Serpent Nunatak

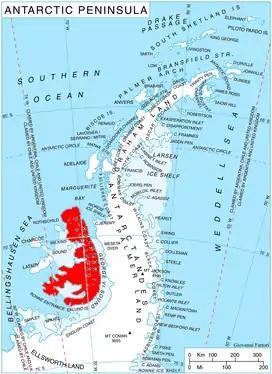
Location of Alexander Island in the Antarctic Peninsula region

Serpent Nunatak is a nunatak which is seen in the shape of a reverse letter S, rising to about just west of Tufts Pass lying within the Nichols Snowfield, in the northern portion of Alexander Island, Antarctica. It is situated northeast of Lizard Nunatak and south of Lesnovo Hill. The feature was descriptively named by United Kingdom Antarctic Place-Names Committee in 1977 because of the nunataks shape, the reverse letter S supposedly resembles a Serpent.